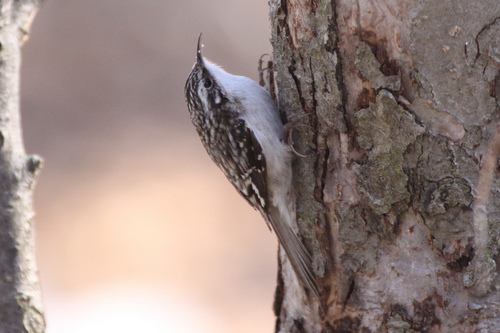
this little bird has a thin long curved down beak white under-body and brow head wings back and tail with white second feathersthe bill is long and pointed, the belly is white, the back and wings are black with white spots and the tail is grey.
this bird has a white belly and breast, with a brown speckled appearance throughout.
the chest is white and the back is speckled black and white with a thin bill.
small grey white and brown bird with medium tarsus and medium black beak
this bird has wings that are grey and has a white belly
this bird has a white belly and speckled body
this bird has a deep grayish brown back and rump that are flecked with the same white that cover the throat, breast and belly.
this bird has a thin beack and a white belly.
this bird has a brown crown, brown primaries, and a white belly.
Species: Brown Creeper